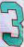
Number: 3